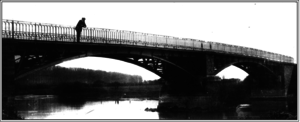
Le pont de Martincourt-sur-Meuse avant 1940
Martincourt-sur-Meuse est une commune française située dans le département de la Meuse, en région Grand Est. L'histoire de la commune est profondément marquée par la Seconde Guerre mondiale et les violents combats de mai 1940 dont elle a été le théâtre.